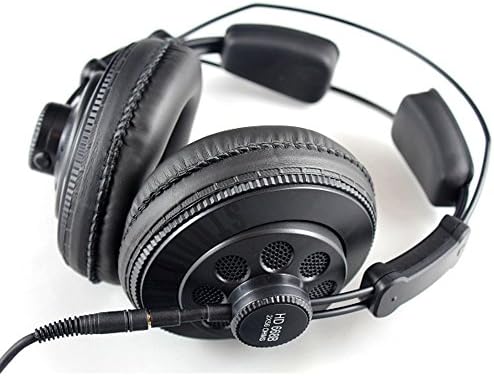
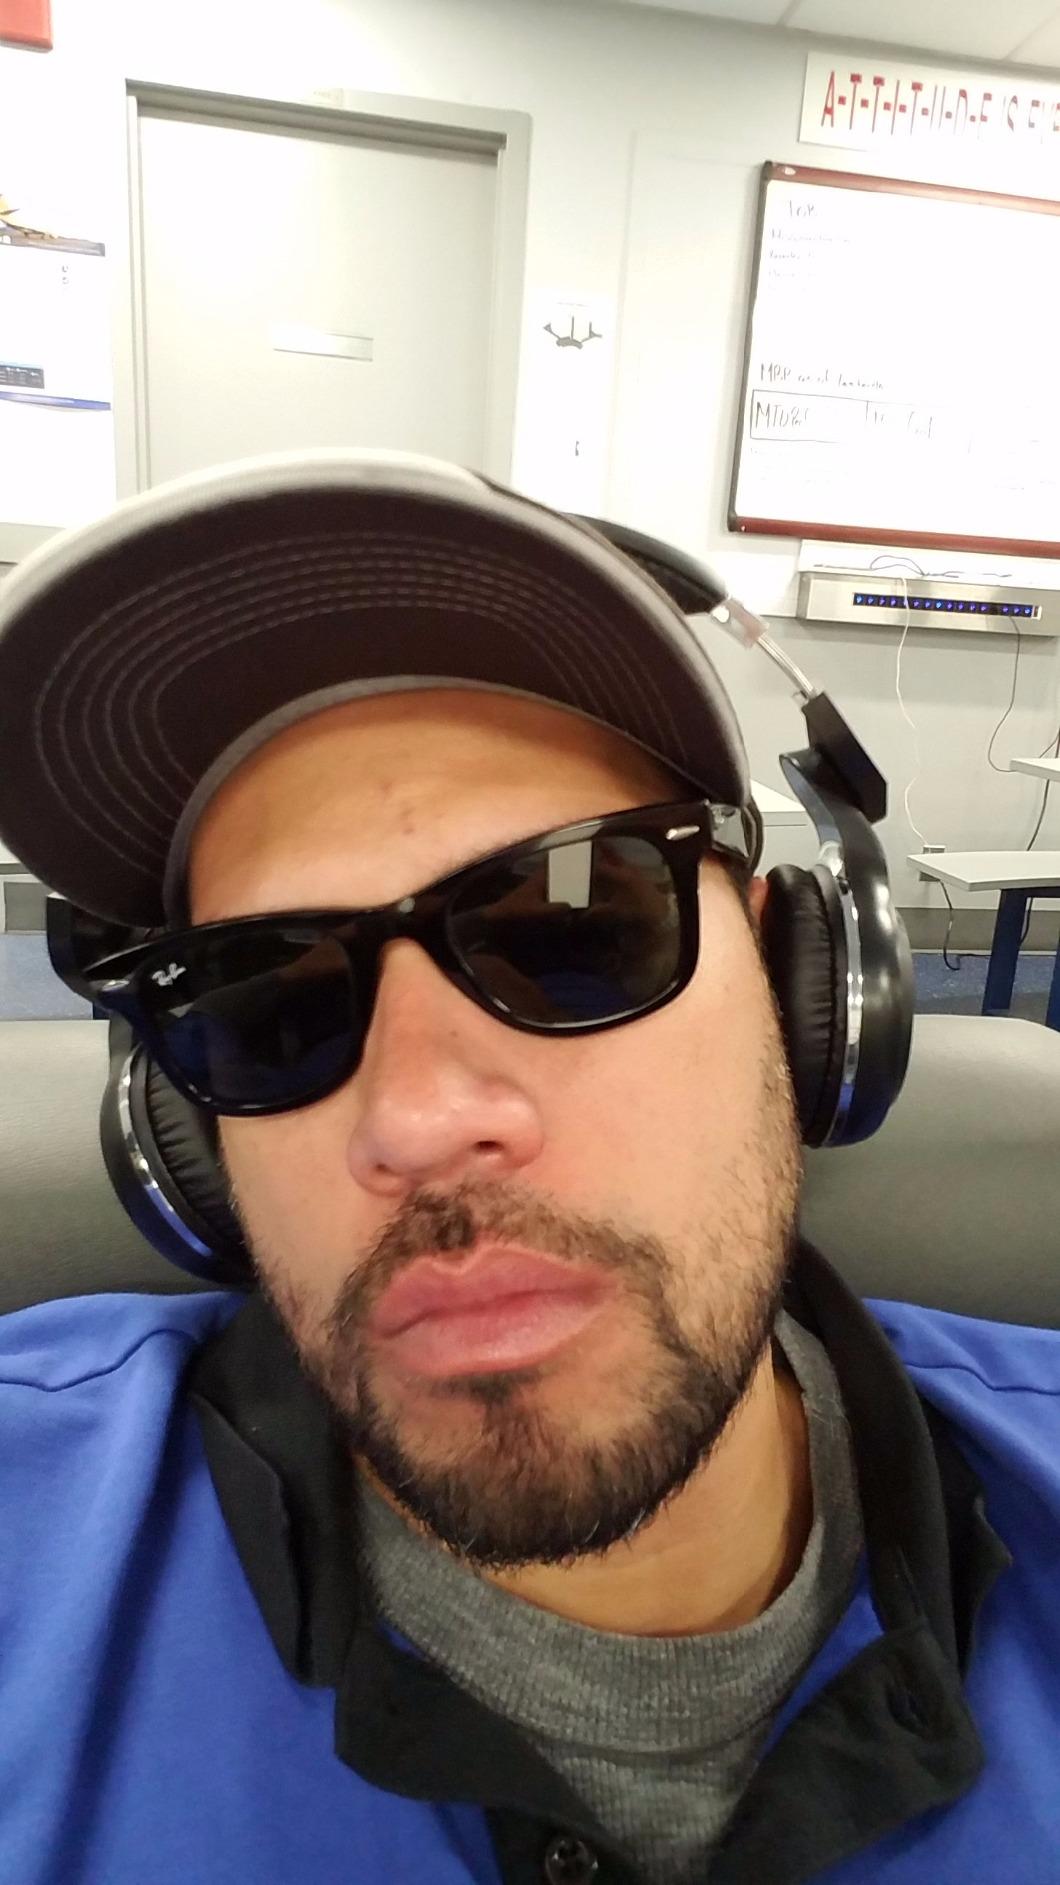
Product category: headphones
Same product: no